Herbert Eugene Bolton

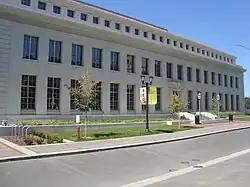
Bancroft Library, University of California, Berkeley

In 1911, Bolton became a professor at the University of California, Berkeley. There he served as the chair of the history department for twenty-two years and became the founding director of the renowned Bancroft Library. In his book "The Americas", George P. Hammond noted, “the next twenty years might well be called the Bolton era in historical studies at the University of California.” In his dual capacity as founding director and chairperson, he made Bancroft Library a great research center for American history and elevated his department into a top-ranking position in the historical world. Bolton was involved with the 1918 founding of "The Hispanic American Historical Review", the first specialized journal of Latin American history, serving as an advisory editor.